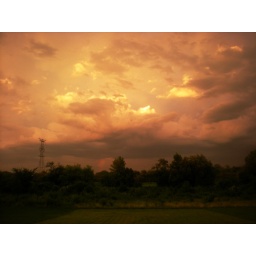
That one day when there was an orange sky over Chicago &amp;amp; surrounding suburbs.